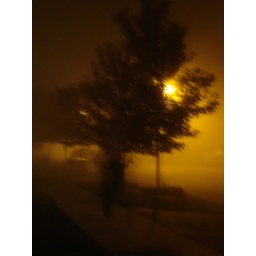
a blend of orange and black in autumn